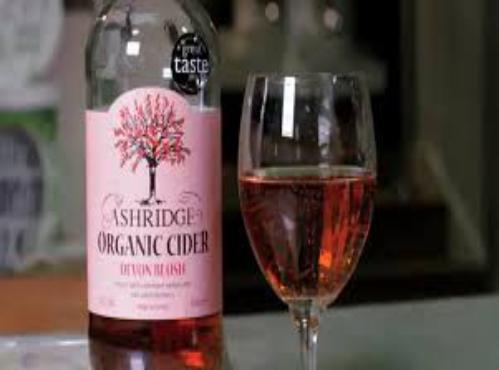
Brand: Ashridge Cider
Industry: Food